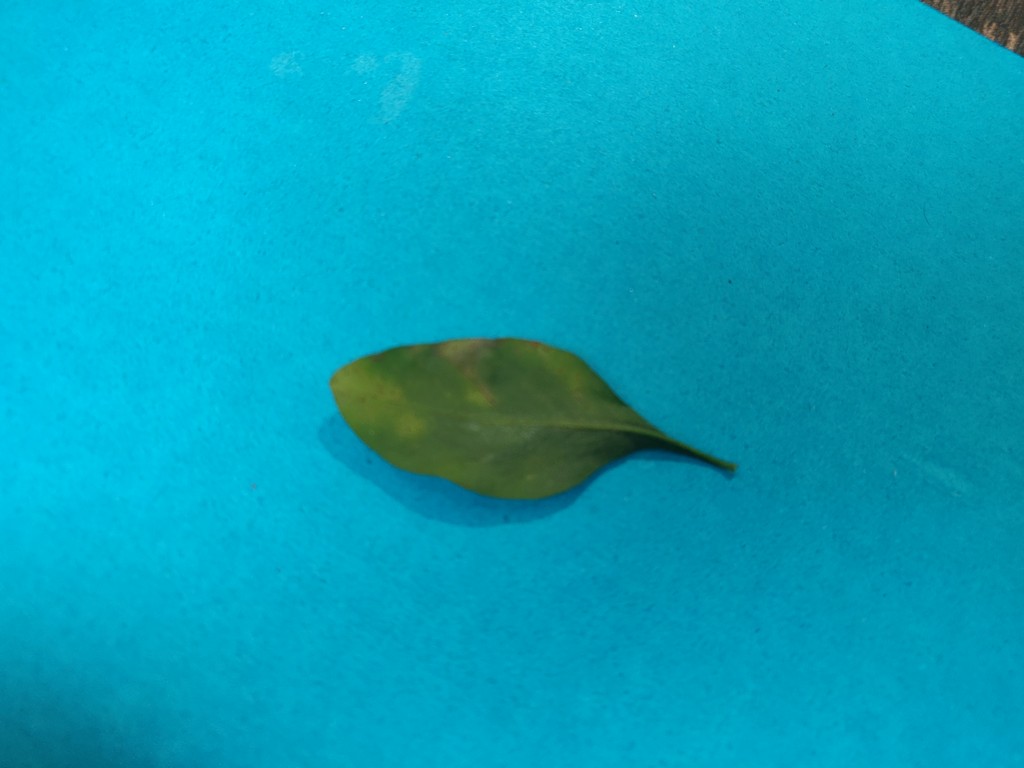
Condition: Unhealthy
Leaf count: single
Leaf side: back